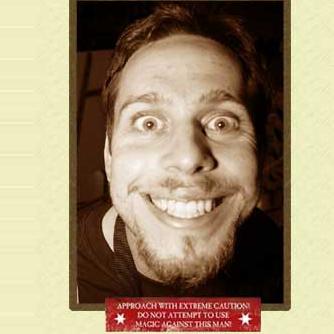
Age: 26